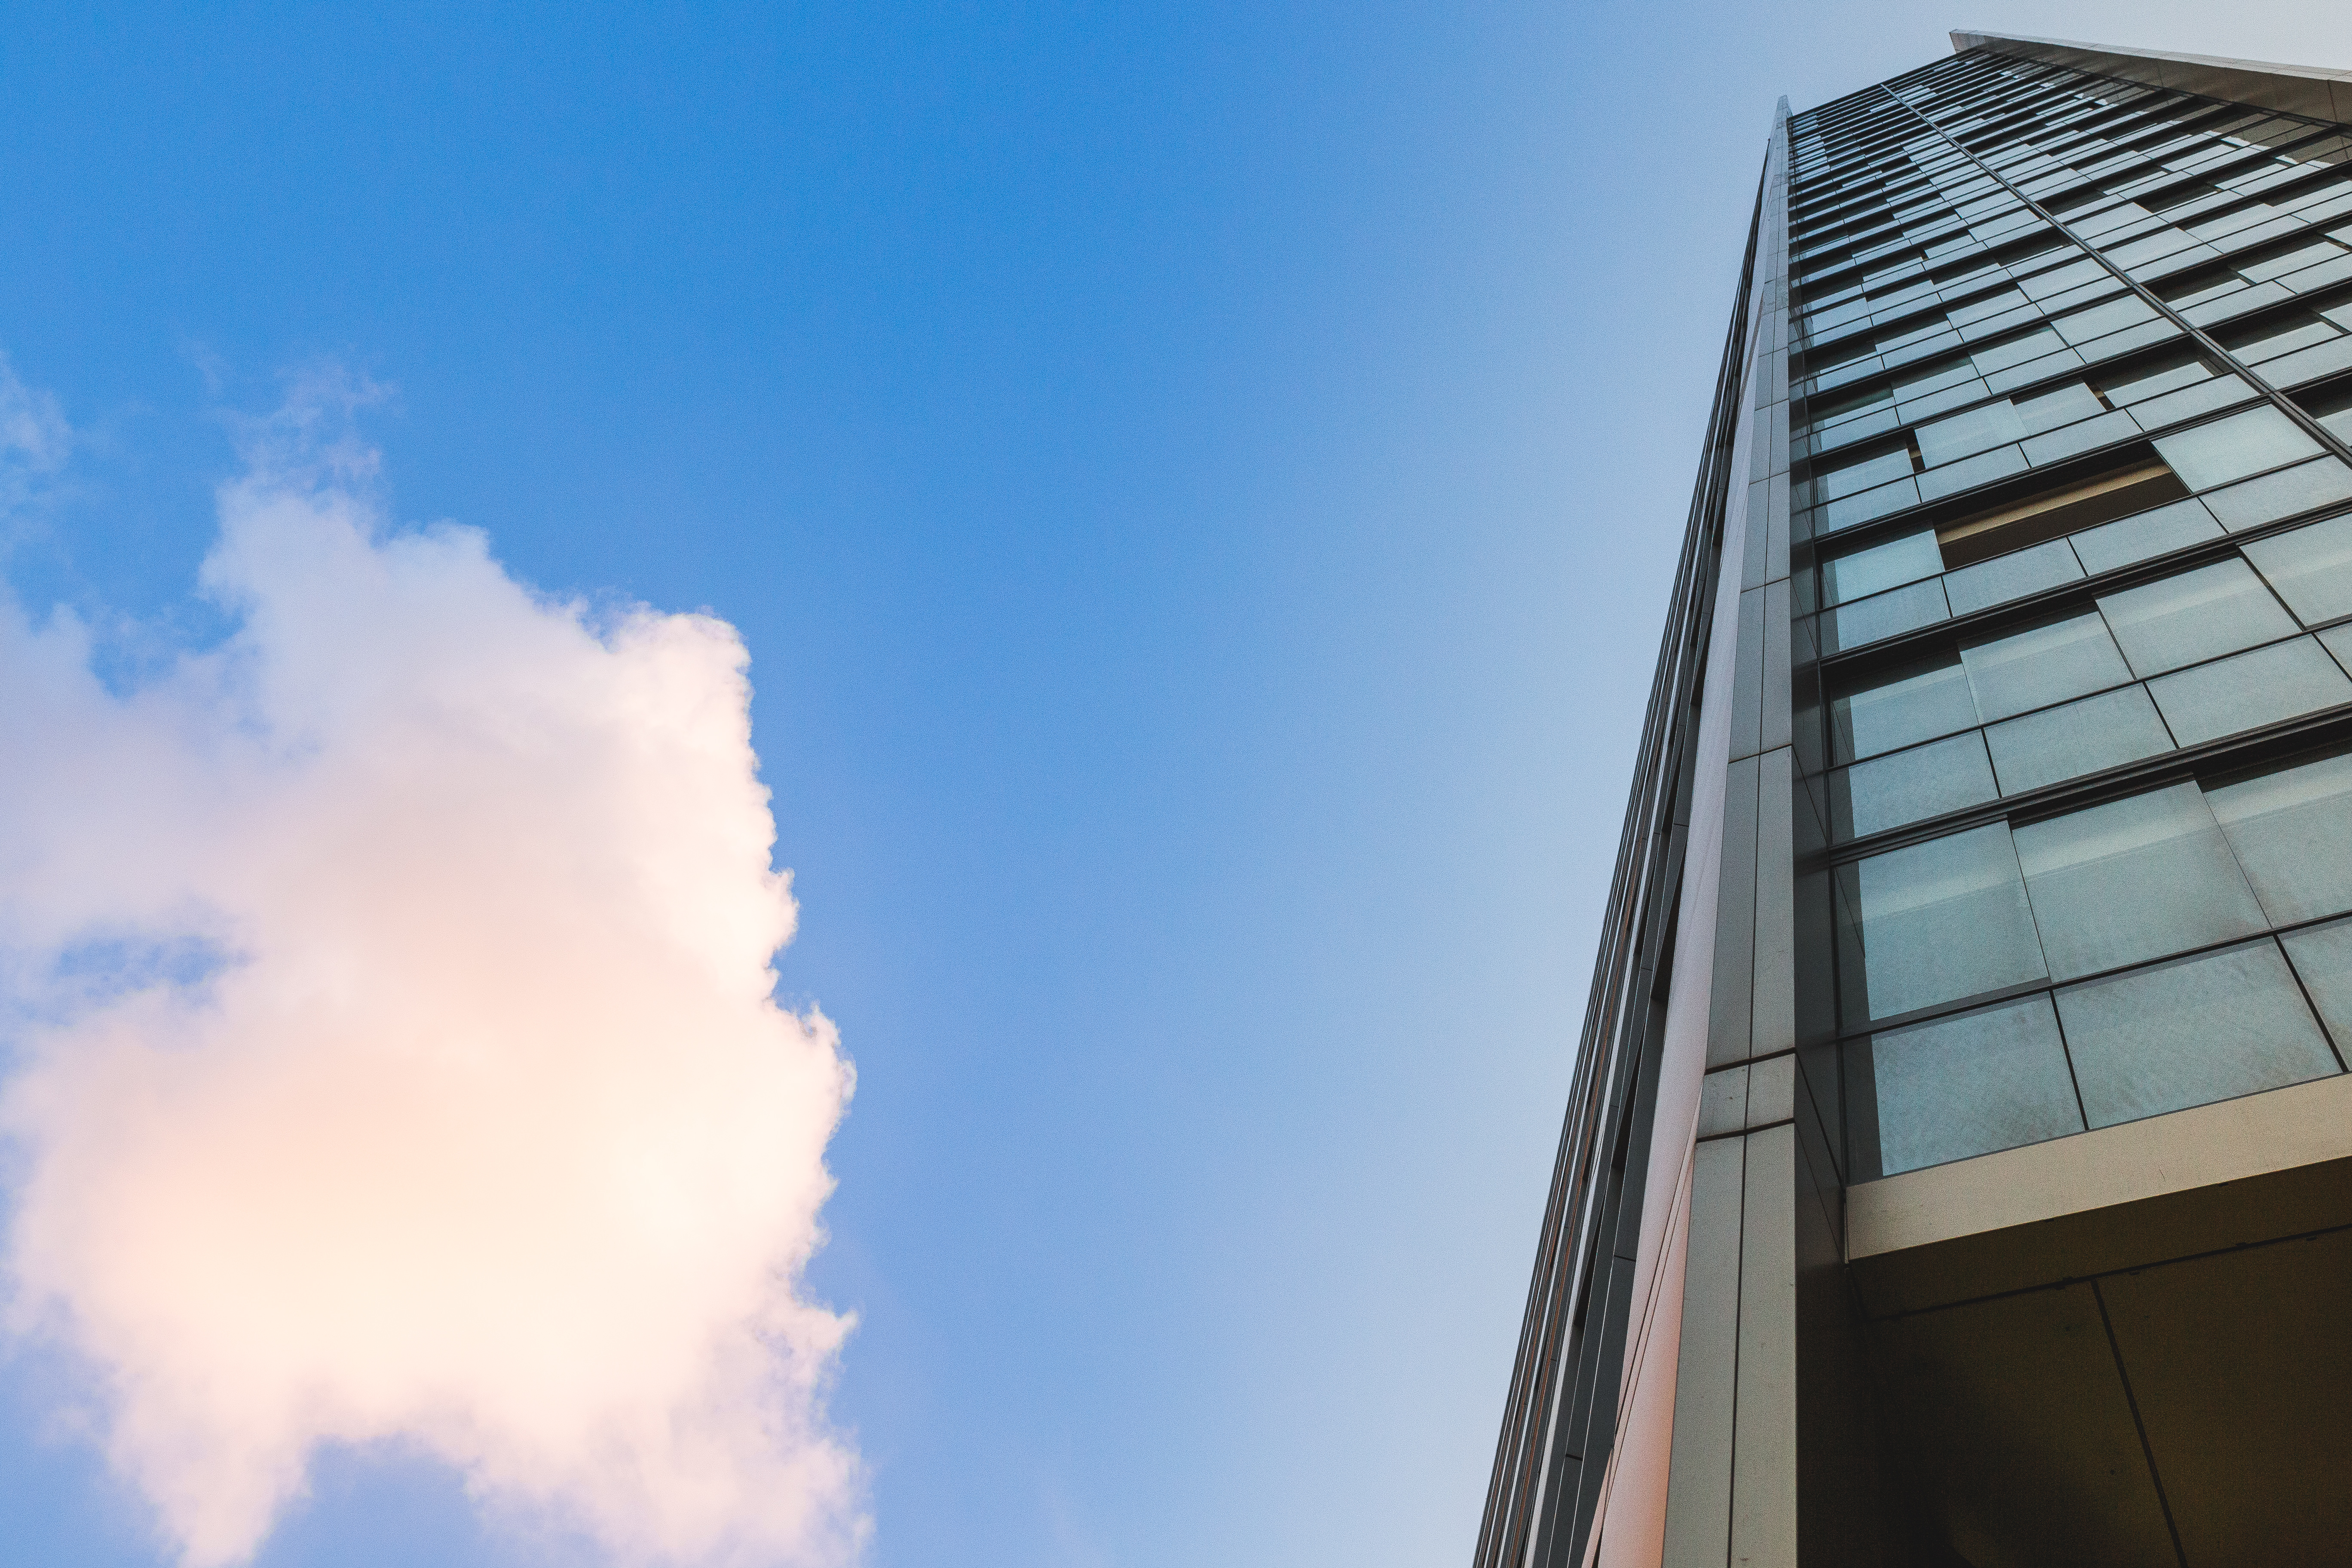
cloud, architecture, sky, sunlight, glass, building, skyscraper, reflection, facade, blue, tower block, windows, atmosphere of earth, low angle photography